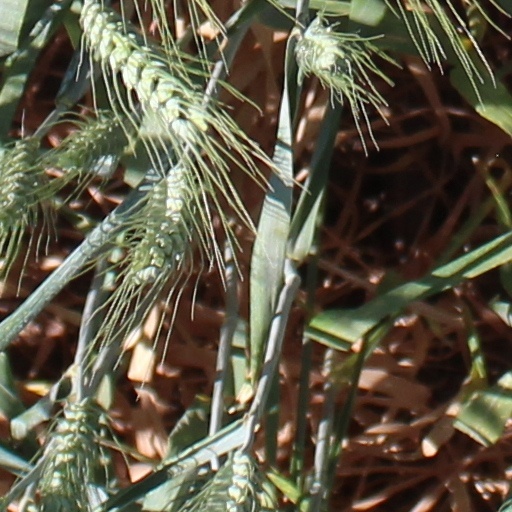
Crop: wheat